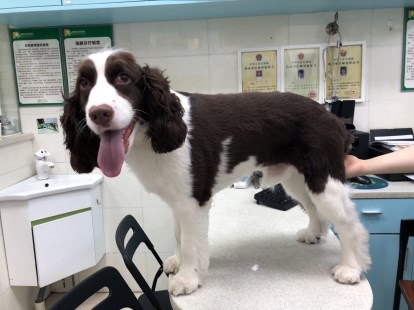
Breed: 276-n000112-English_springer